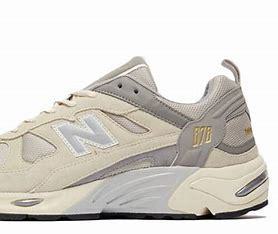
Brand: New
Model: Balance New Balance 878